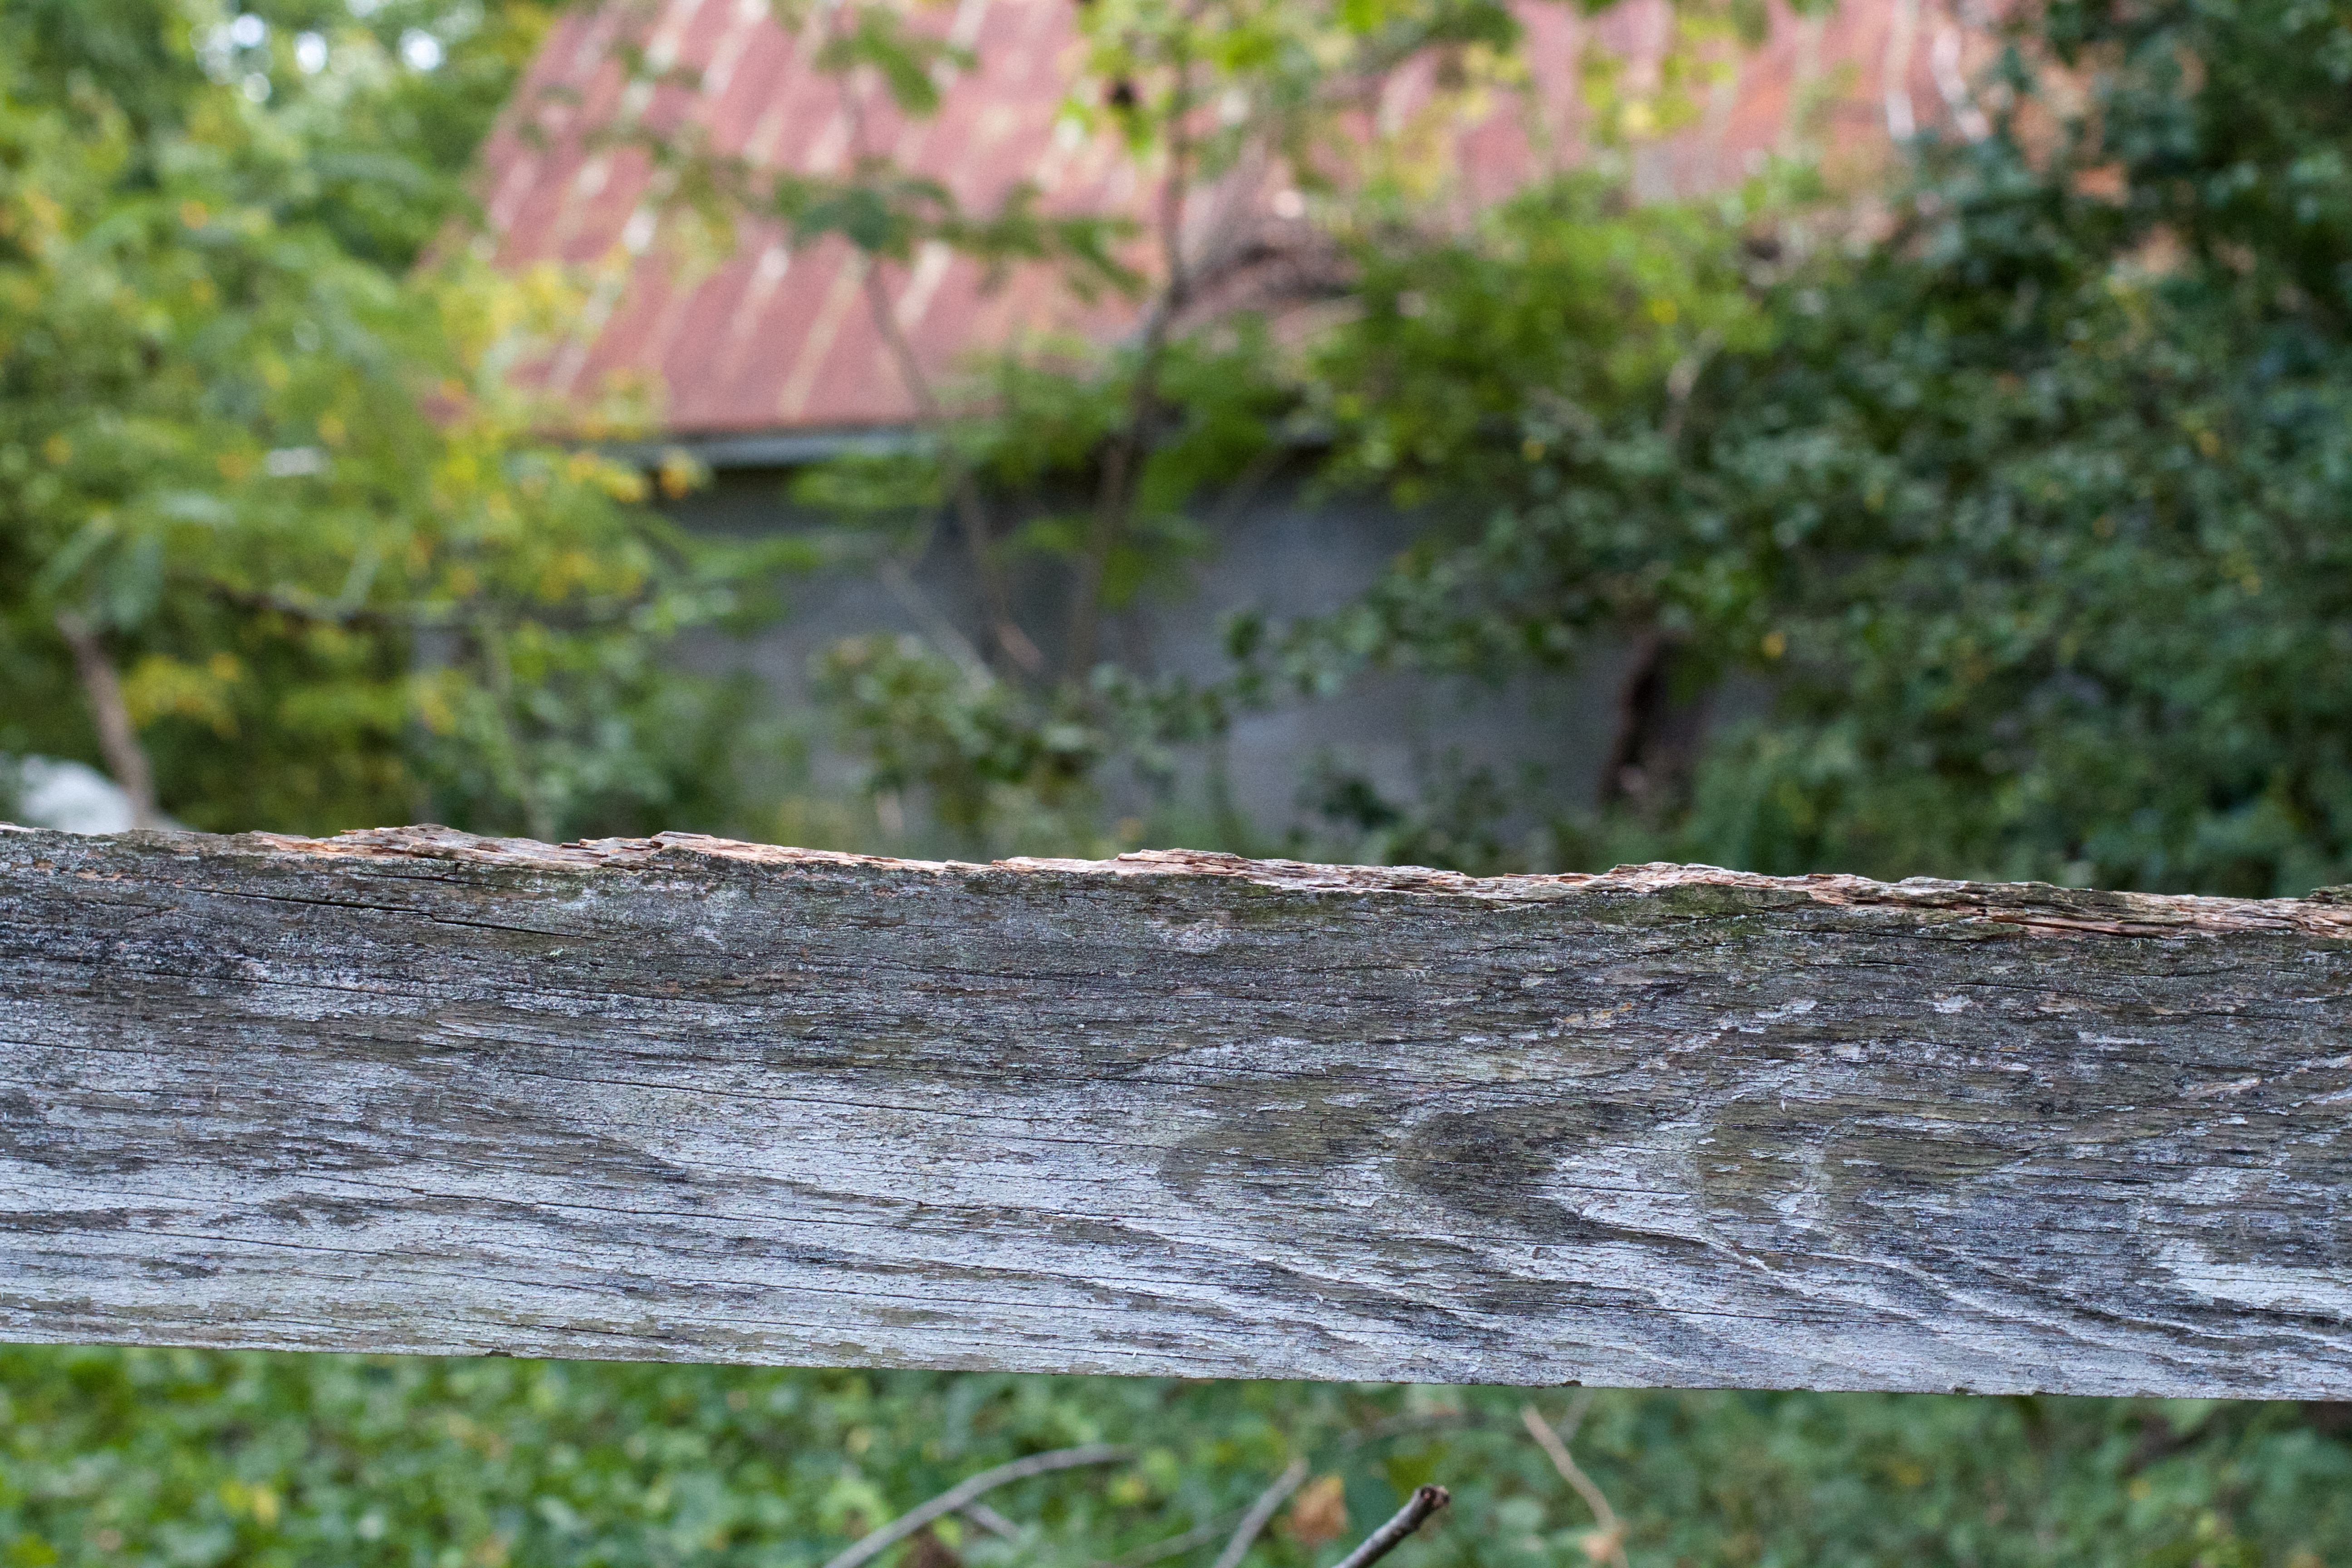
tree, nature, forest, grass, branch, plant, wood, leaf, flower, wildlife, green, autumn, botany, garden, flora, season, shrub, woodland, rural area, woody plant